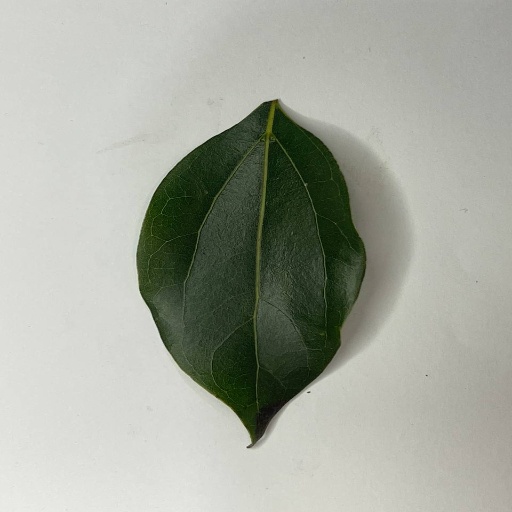
Species: Camphor
Leaf condition: Healthy Leaf